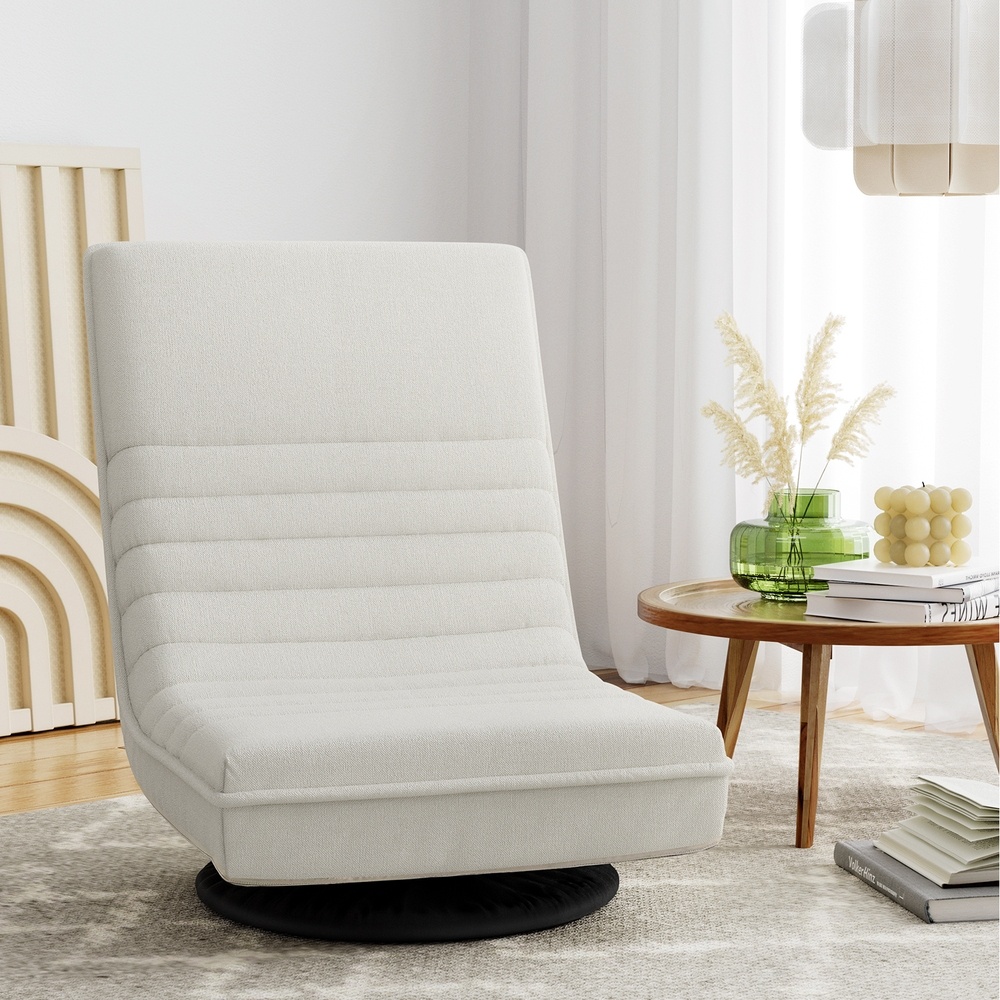
Artiss Floor Lounge Sofa Swivel Foldable Linen White
Unveil unparalleled comfort with the Artiss Floor Sofa Engineered for ultimate relaxation, it boasts a high resilience cushion enveloped in breathable fabric. Tailor your leisure with the swivel function, ideal for various activities. Lightweight and portable, this sofa offers flexibility across settings, standing as a testament to adaptable and cosy living. Features 360-degree rotatable floor lounge Horizontal stripe pattern Soft faux linen fabric High resilience cushion Heavy-duty steel structure Foldable design for easy storage Zippered cover Specifications: Material: Faux linen fabric, foam and steel Overall Dimensions: 45cm x 55cm x 57cm Folding Dimensions: 45cm x 43cm x 35cm Weight capacity: 150kg Colour: White Assembly required: No No. of packages: 1 Package Content Artiss Floor Lounge Sofa x 1 User Manual x 1 This product comes with 1 year warranty
Brand: Shopperslane
Category: Furniture > Chairs > Floor Chairs